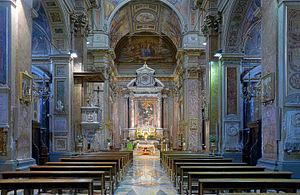
L'église San Rocco all'Augusteo est une église romaine du XVIIᵉ siècle située dans le rione Campo Marzio.